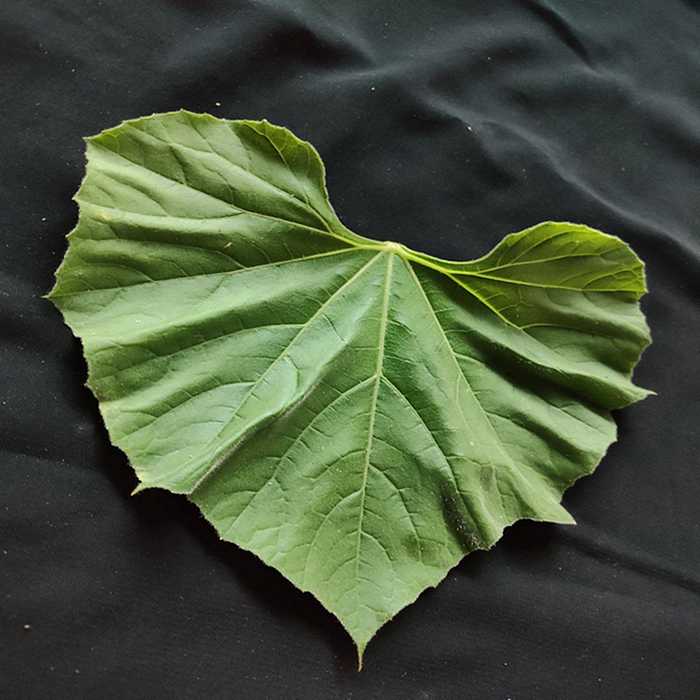
Plant: Bottle gourd
Label: Fresh leaf